Measuring rod

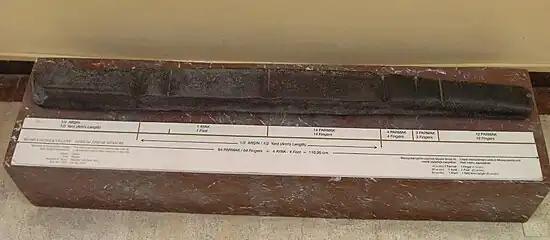
Nippur cubit, graduated specimen of an ancient measure from Nippur, Mesopotamia (3rd millennium B.C.) – displayed in the Archeological Museum of Istanbul (Turkey)

Rulers made from ivory were in use by the Indus Valley Civilization in what today is Pakistan, and in some parts of Western India prior to 1500 BCE. Excavations at Lothal dating to 2400 BCE have yielded one such ruler calibrated to about Ian Whitelaw (2007) holds that 'The Mohenjo-Daro ruler is divided into units corresponding to and these are marked out in decimal subdivisions with remarkable accuracy—to within . Ancient bricks found throughout the region have dimensions that correspond to these units.'